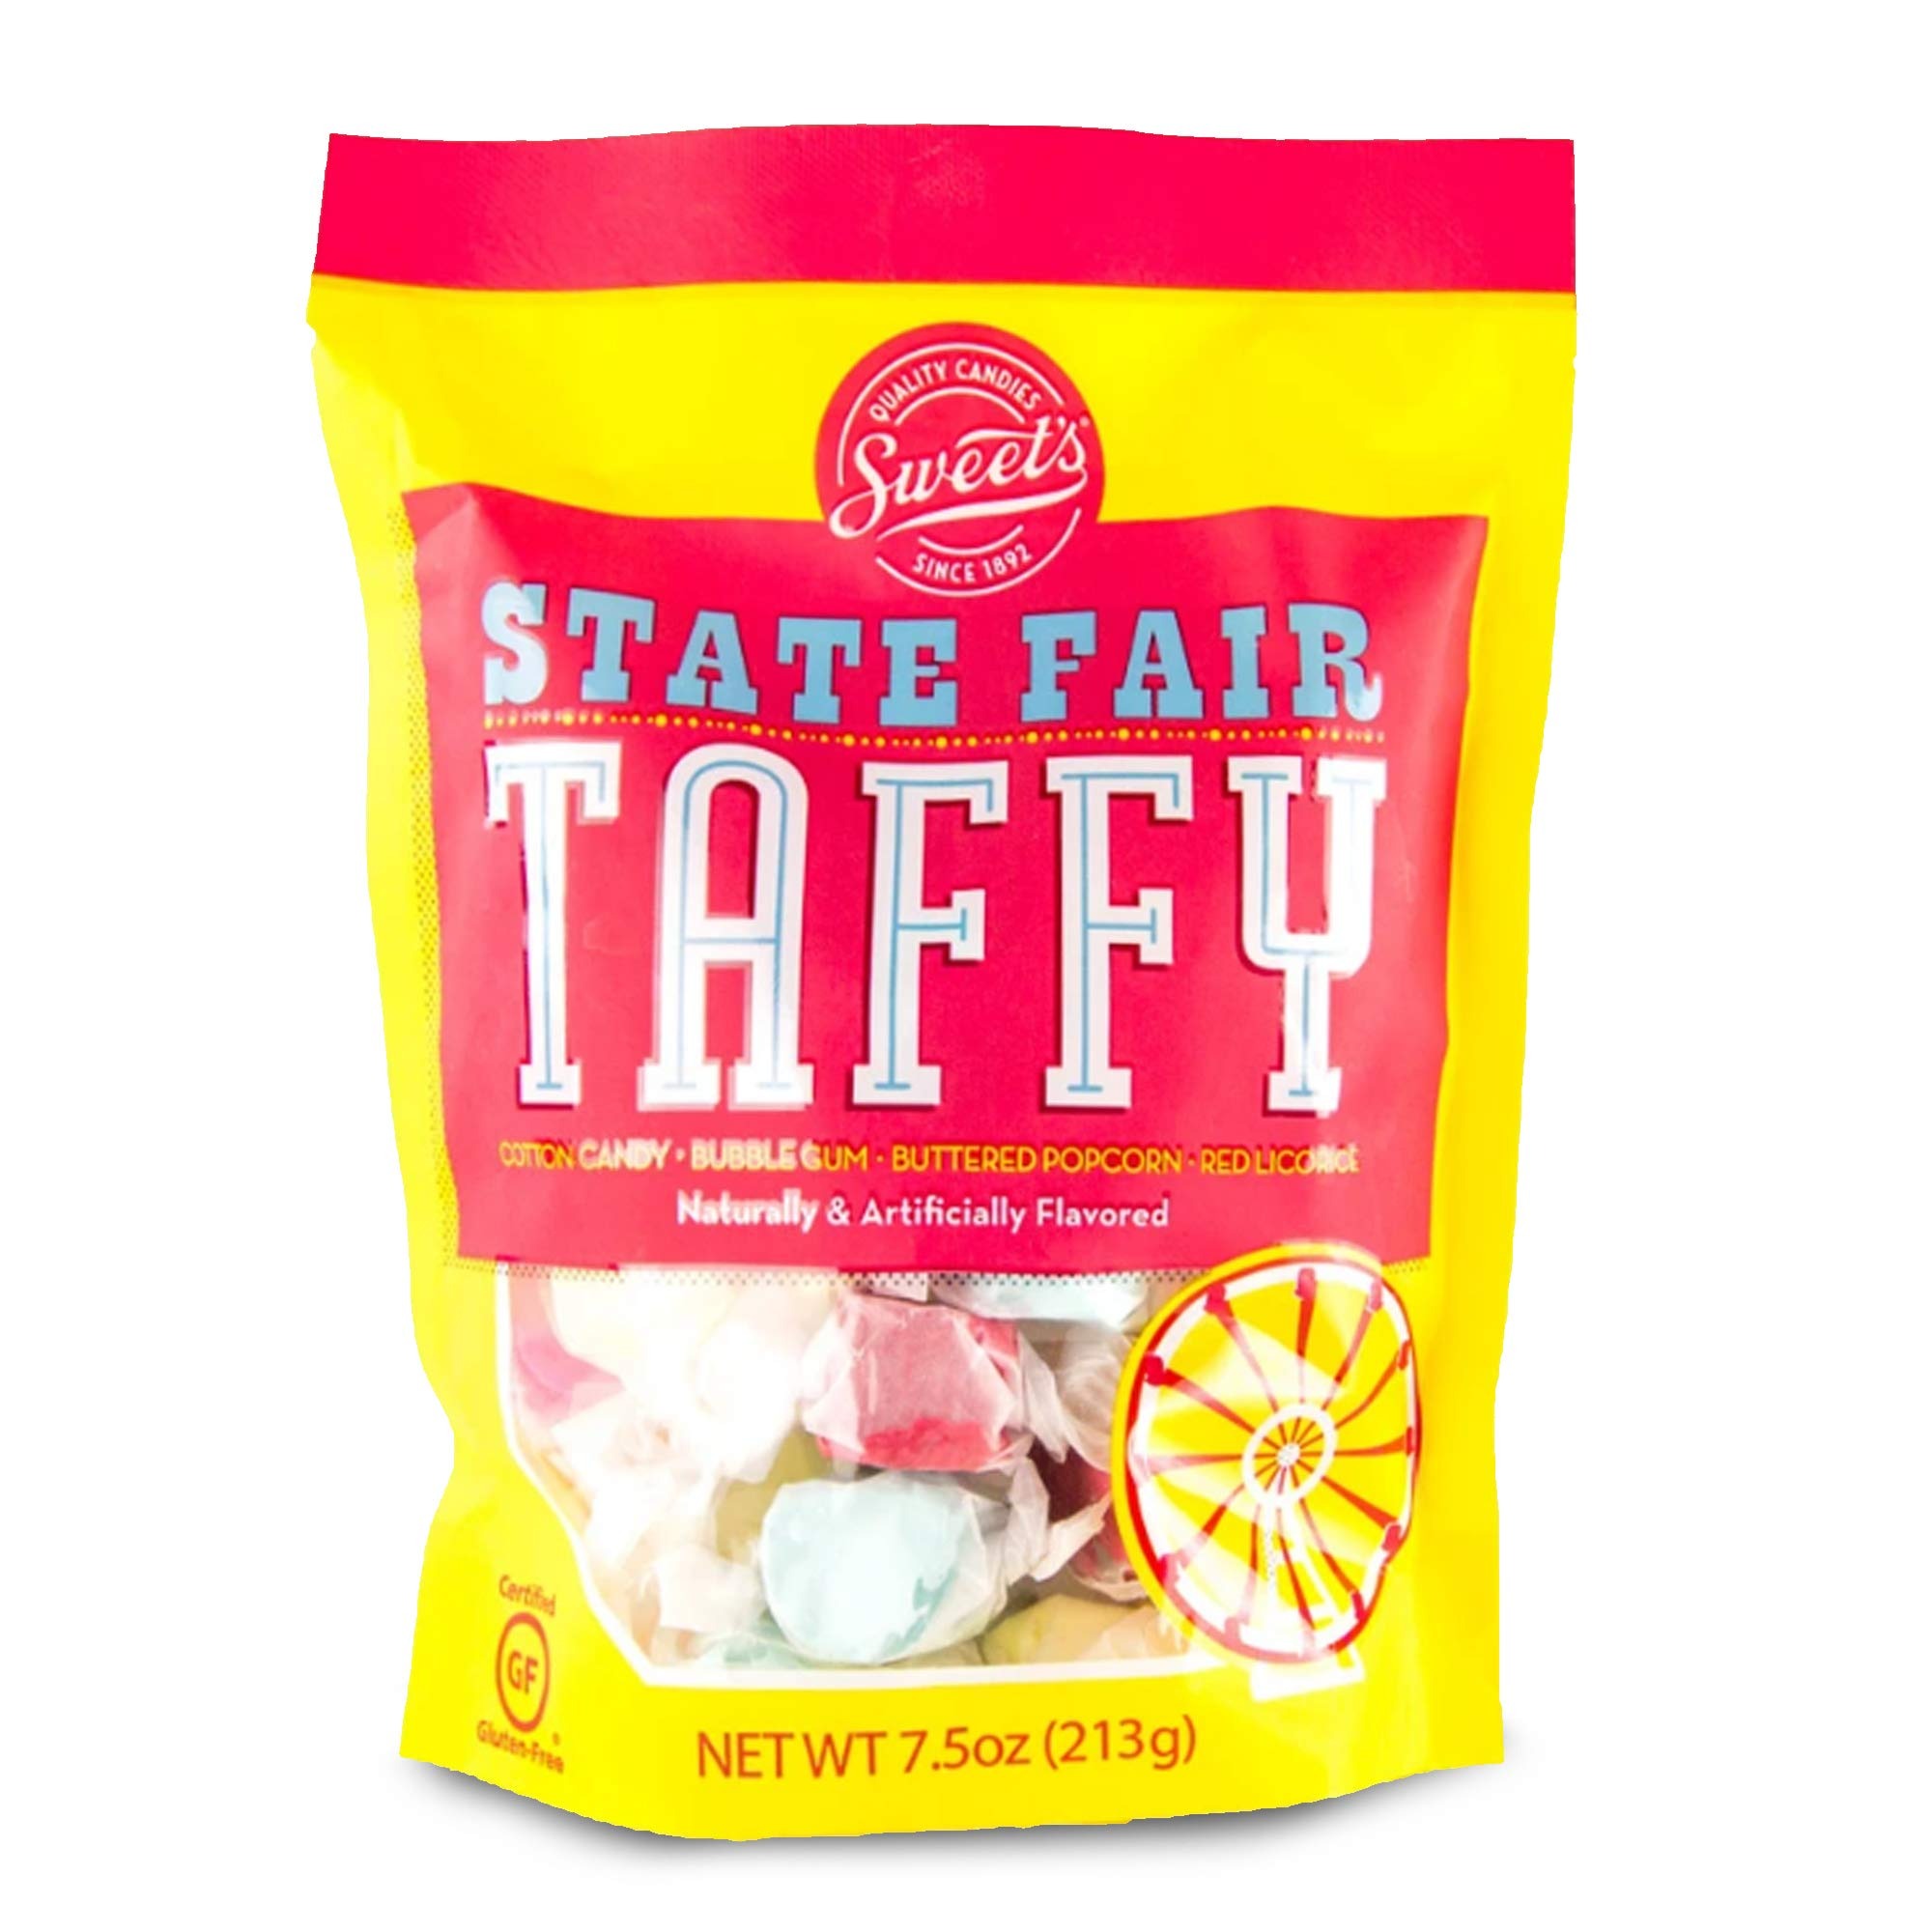
Item Name: Sweet Candy Company Salt Water Taffy Individually Wrapped - Salt Water Taffy Candy, Old Fashioned Assorted Flavors, Soft and Chewy Candy Mix, Gluten Free Variety Pack - 7.5 oz Bag
Bullet Point 1: GOURMET SALT WATER TAFFY: Made in Sweet's own facility, each individually wrapped piece delivers the same delightful taste and chewy texture that's been loved by candy fans for over seven decades
Bullet Point 2: ASSORTMENT OF FLAVORS: Enjoy Sweet's delicious flavors of Cotton Candy, Red Licorice, Bubble Gum, and Buttered Popcorn to evoke the sweet nostalgic vibes of summer days and State Fair nights
Bullet Point 3: CRAFTED FOR QUALITY: Our original Salt Water Taffy is whipped in small batches, not pulled, which allows for a less sticky and softer piece of flavorful taffy. It is also gluten free and kosher
Bullet Point 4: IDEAL FOR ANY OCCASION: Enjoy a delightful treat to add a burst of flavor to any event, whether it's a holiday celebration, candy buffet, gift-giving, or just plain snacking
Bullet Point 5: CONVENIENT SIZE: Try Sweet's saltwater taffy with this 7.5 oz mixed bag. It's ideal for personal treats, gifting, or a quick snack on the go
Product Description: Sweet Candy Company has been crafting quality candies since 1892, and today we remain a family-owned and operated American company. The third, fourth, and fifth generations of the family are actively involved in the day-to-day operations of the business. Because of this, we're serious about family. And there's no better way to bring family together than over a bag of sweet treats at the beach, on a road trip, or even just as an after-dinner surprise. We're dedicated to providing families with quality, nostalgic treats with a twist. Sweet candy or sour candy—we have it all! Our taffy candy comes in a variety of fun flavors ranging from classic to innovative. With flavors like Blue Raspberry, Chocolate, Orange Vanilla, Watermelon, Cinnamon, Strawberry Banana, Peppermint, Cotton Candy, and more, you're sure to find an assortment you love. Our fresh, chewy sweets will satisfy any sweet tooth. Even someone who isn't a huge candy fan can enjoy these treats. Whether you need some Christmas candy or just a sweet snack to stash around the house, our flavored taffy will melt in your mouth while packing big flavor.<BR><BR>If you need candy for wedding bars, gender reveals, favor bags, Easter, a birthday party, or any other special occasion, we've got you covered with this colorful candy. The bright colors of these individually wrapped candies make them the perfect table fillers and great for crafting. Buying wholesale bulk candy is also much more cost-effective than running to the store to buy bags upon bags of candy. Let Sweet Candy Company provide quality candy for your next event, gathering, or family time with our Saltwater Taffy.
Value: 7.5
Unit: Ounce

Price: 9.98